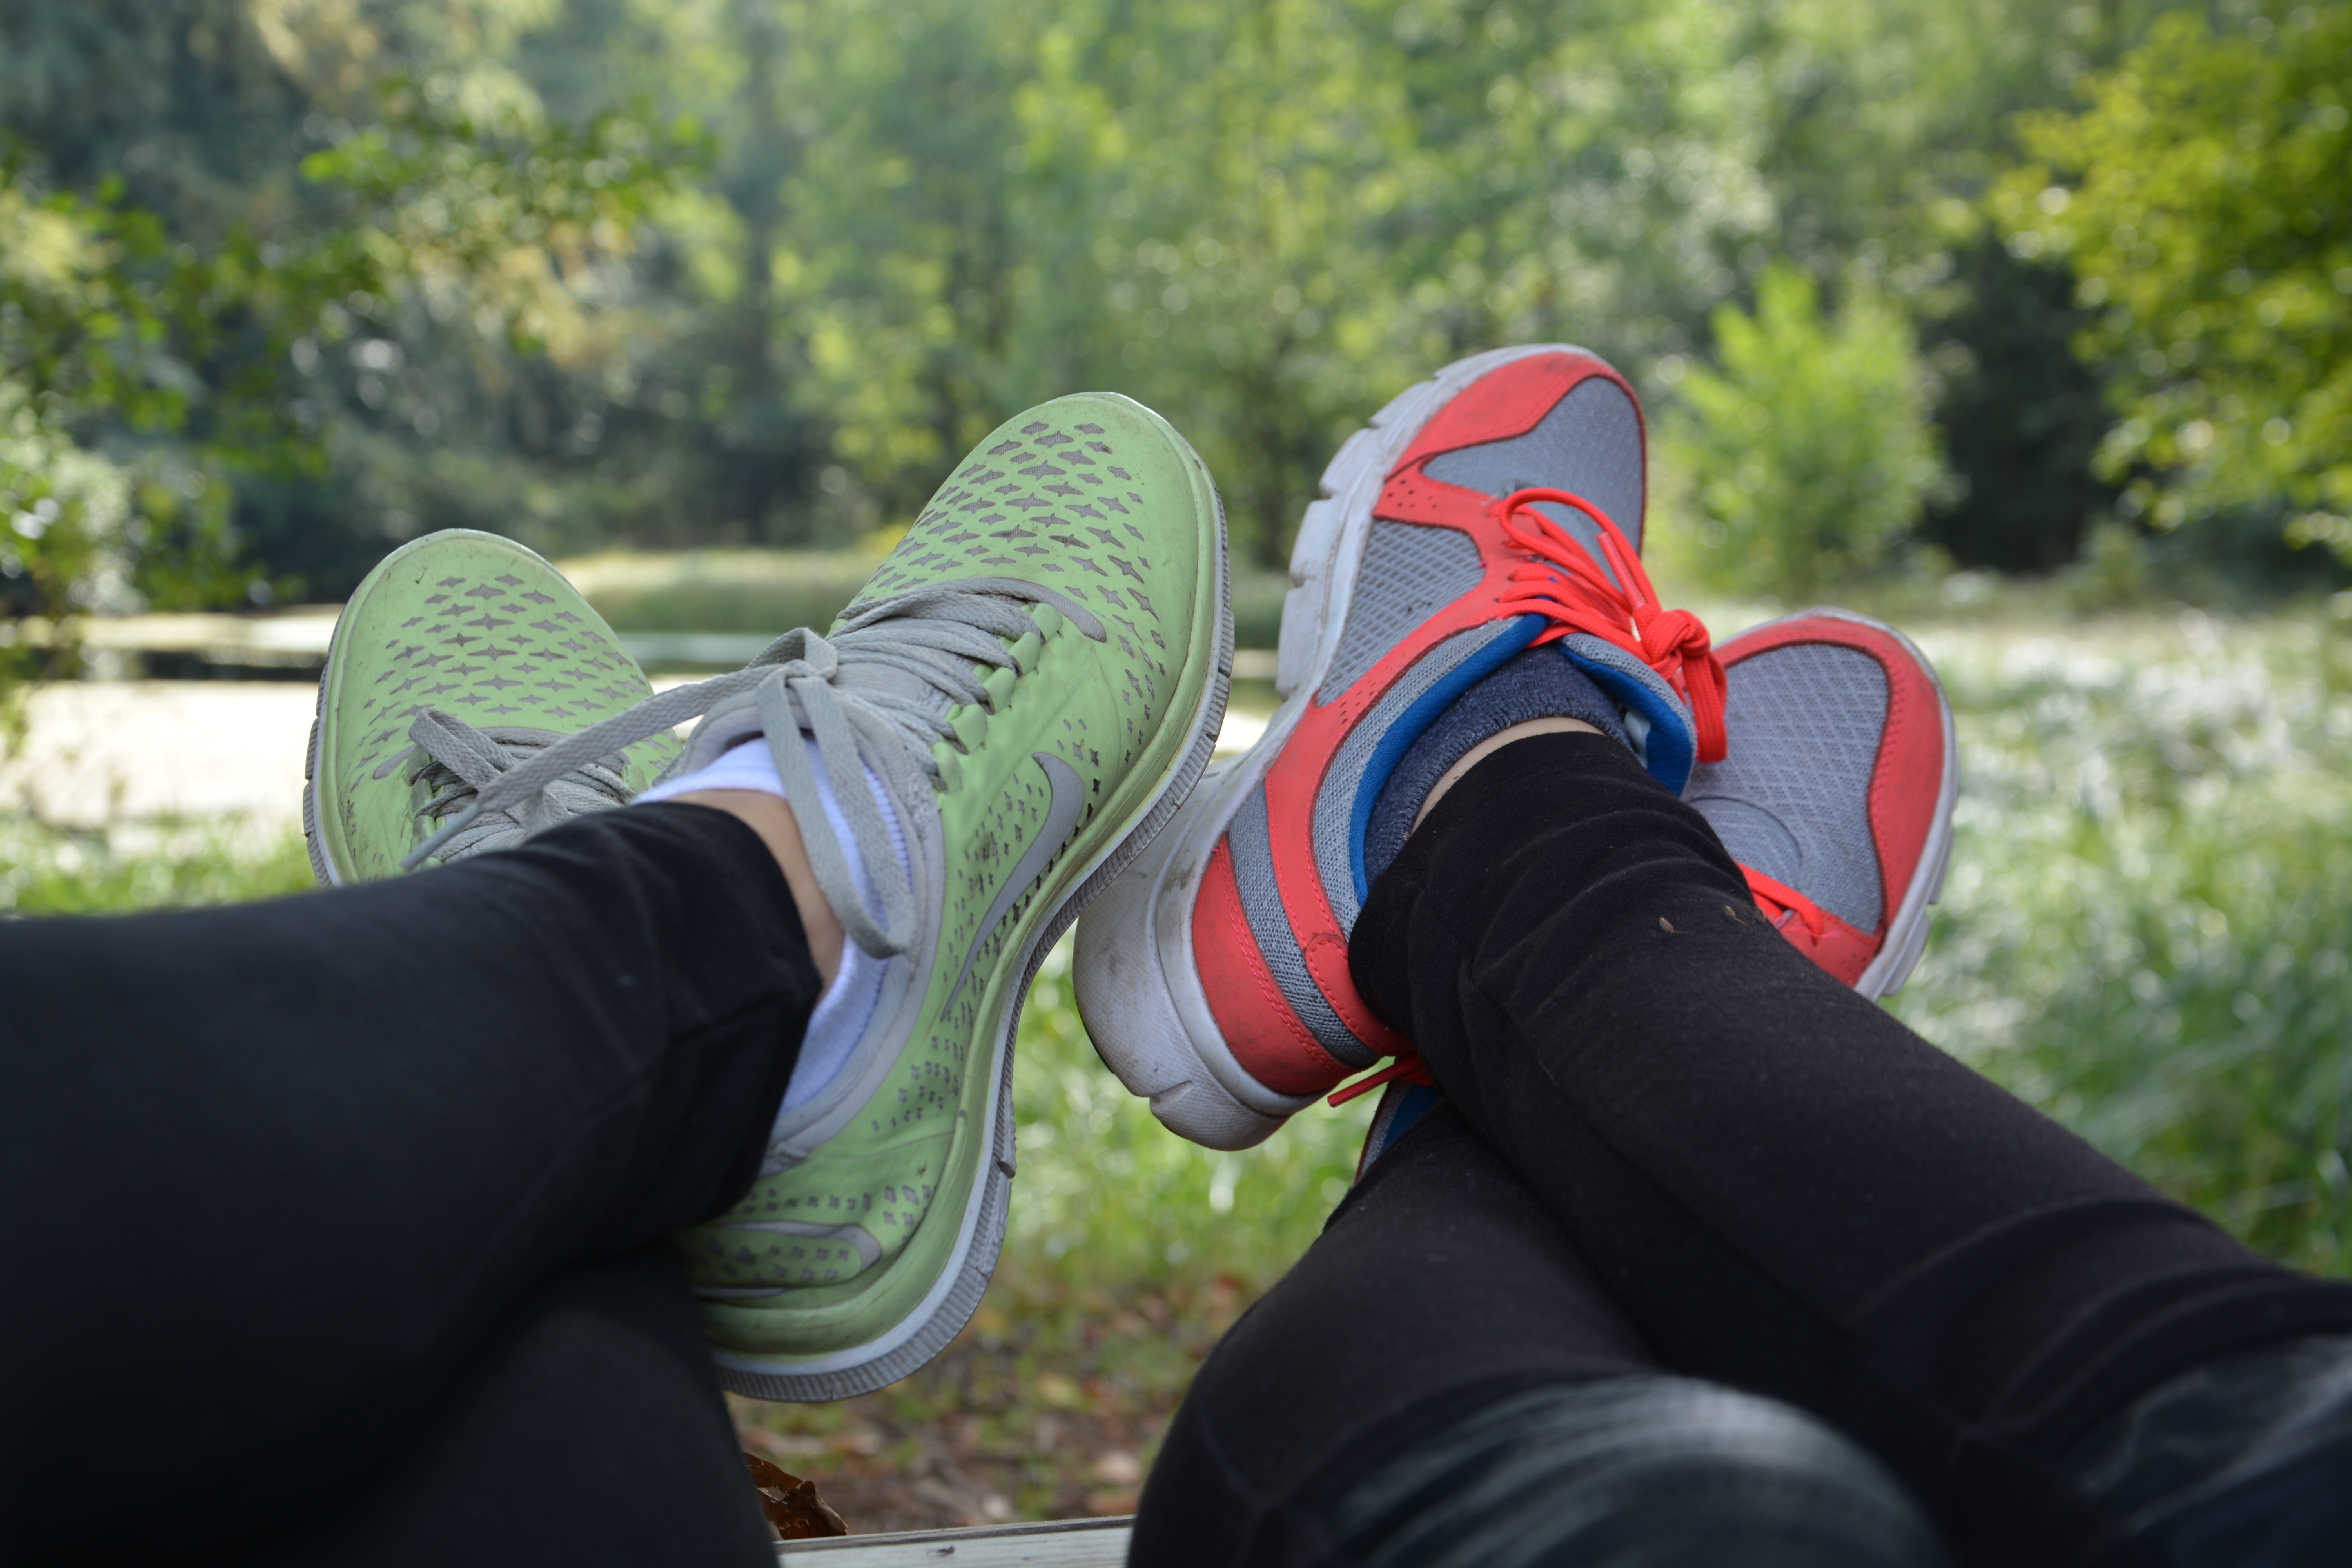
spring, green, fitness, sneakers, footwear, break, girlfriends, women's power, whey house